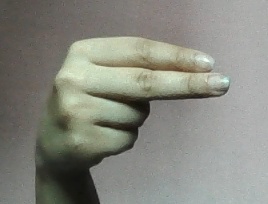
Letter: ain